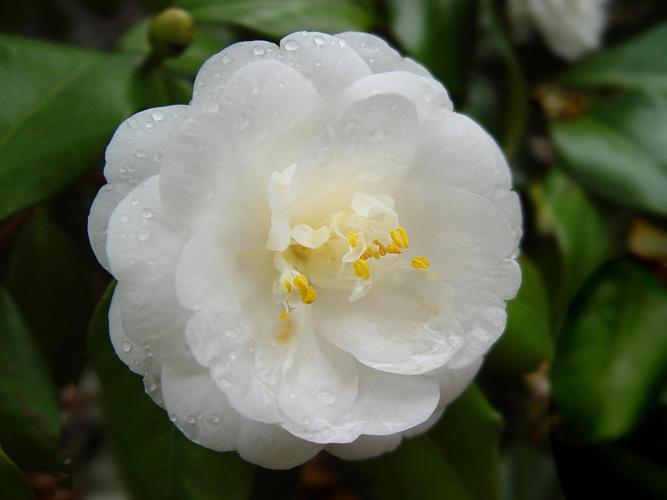
Label: camellia